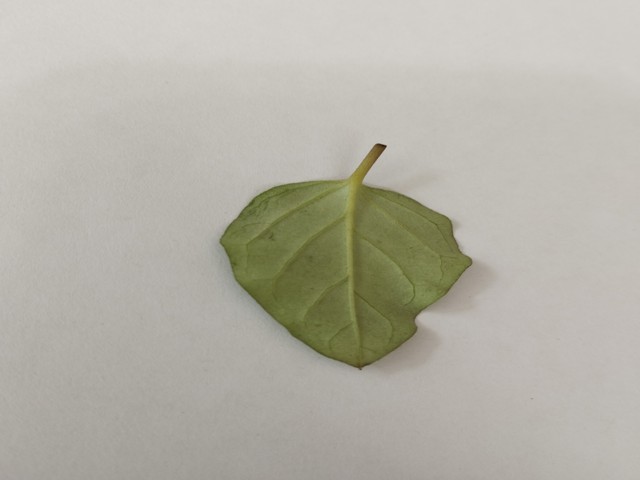
Plant: punarnava